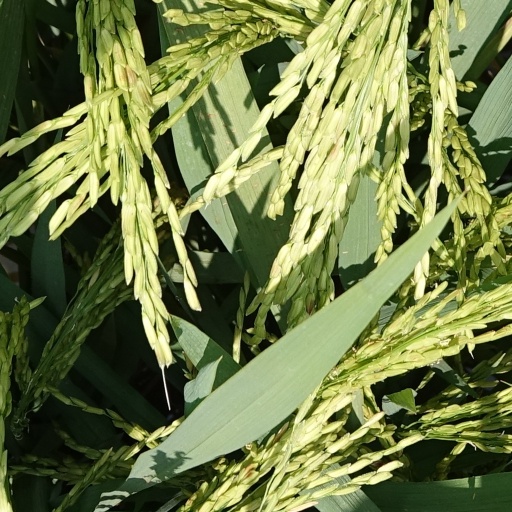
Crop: rice